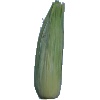
Label: corn_husk